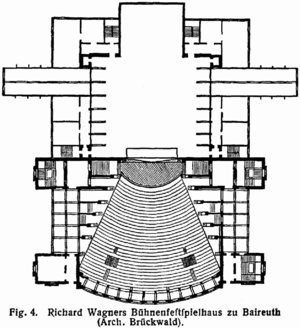
Le palais des festivals de Bayreuth, pouvant être abrégé en Palais des Festivals, est une salle d'opéra située sur la « Colline verte » de Bayreuth, en Bavière. Conçue spécialement par le compositeur Richard Wagner pour l'exécution de ses œuvres, cette salle, inaugurée en 1876, révolutionnaire pour l'époque et encore novatrice jusqu'à aujourd'hui, est le siège du festival de Bayreuth et le haut lieu du wagnérisme. C'est en raison de la présence à Bayreuth de l'opéra des Margraves que Richard Wagner s'est intéressé à cette ville et a décidé d'y faire construire son théâtre.